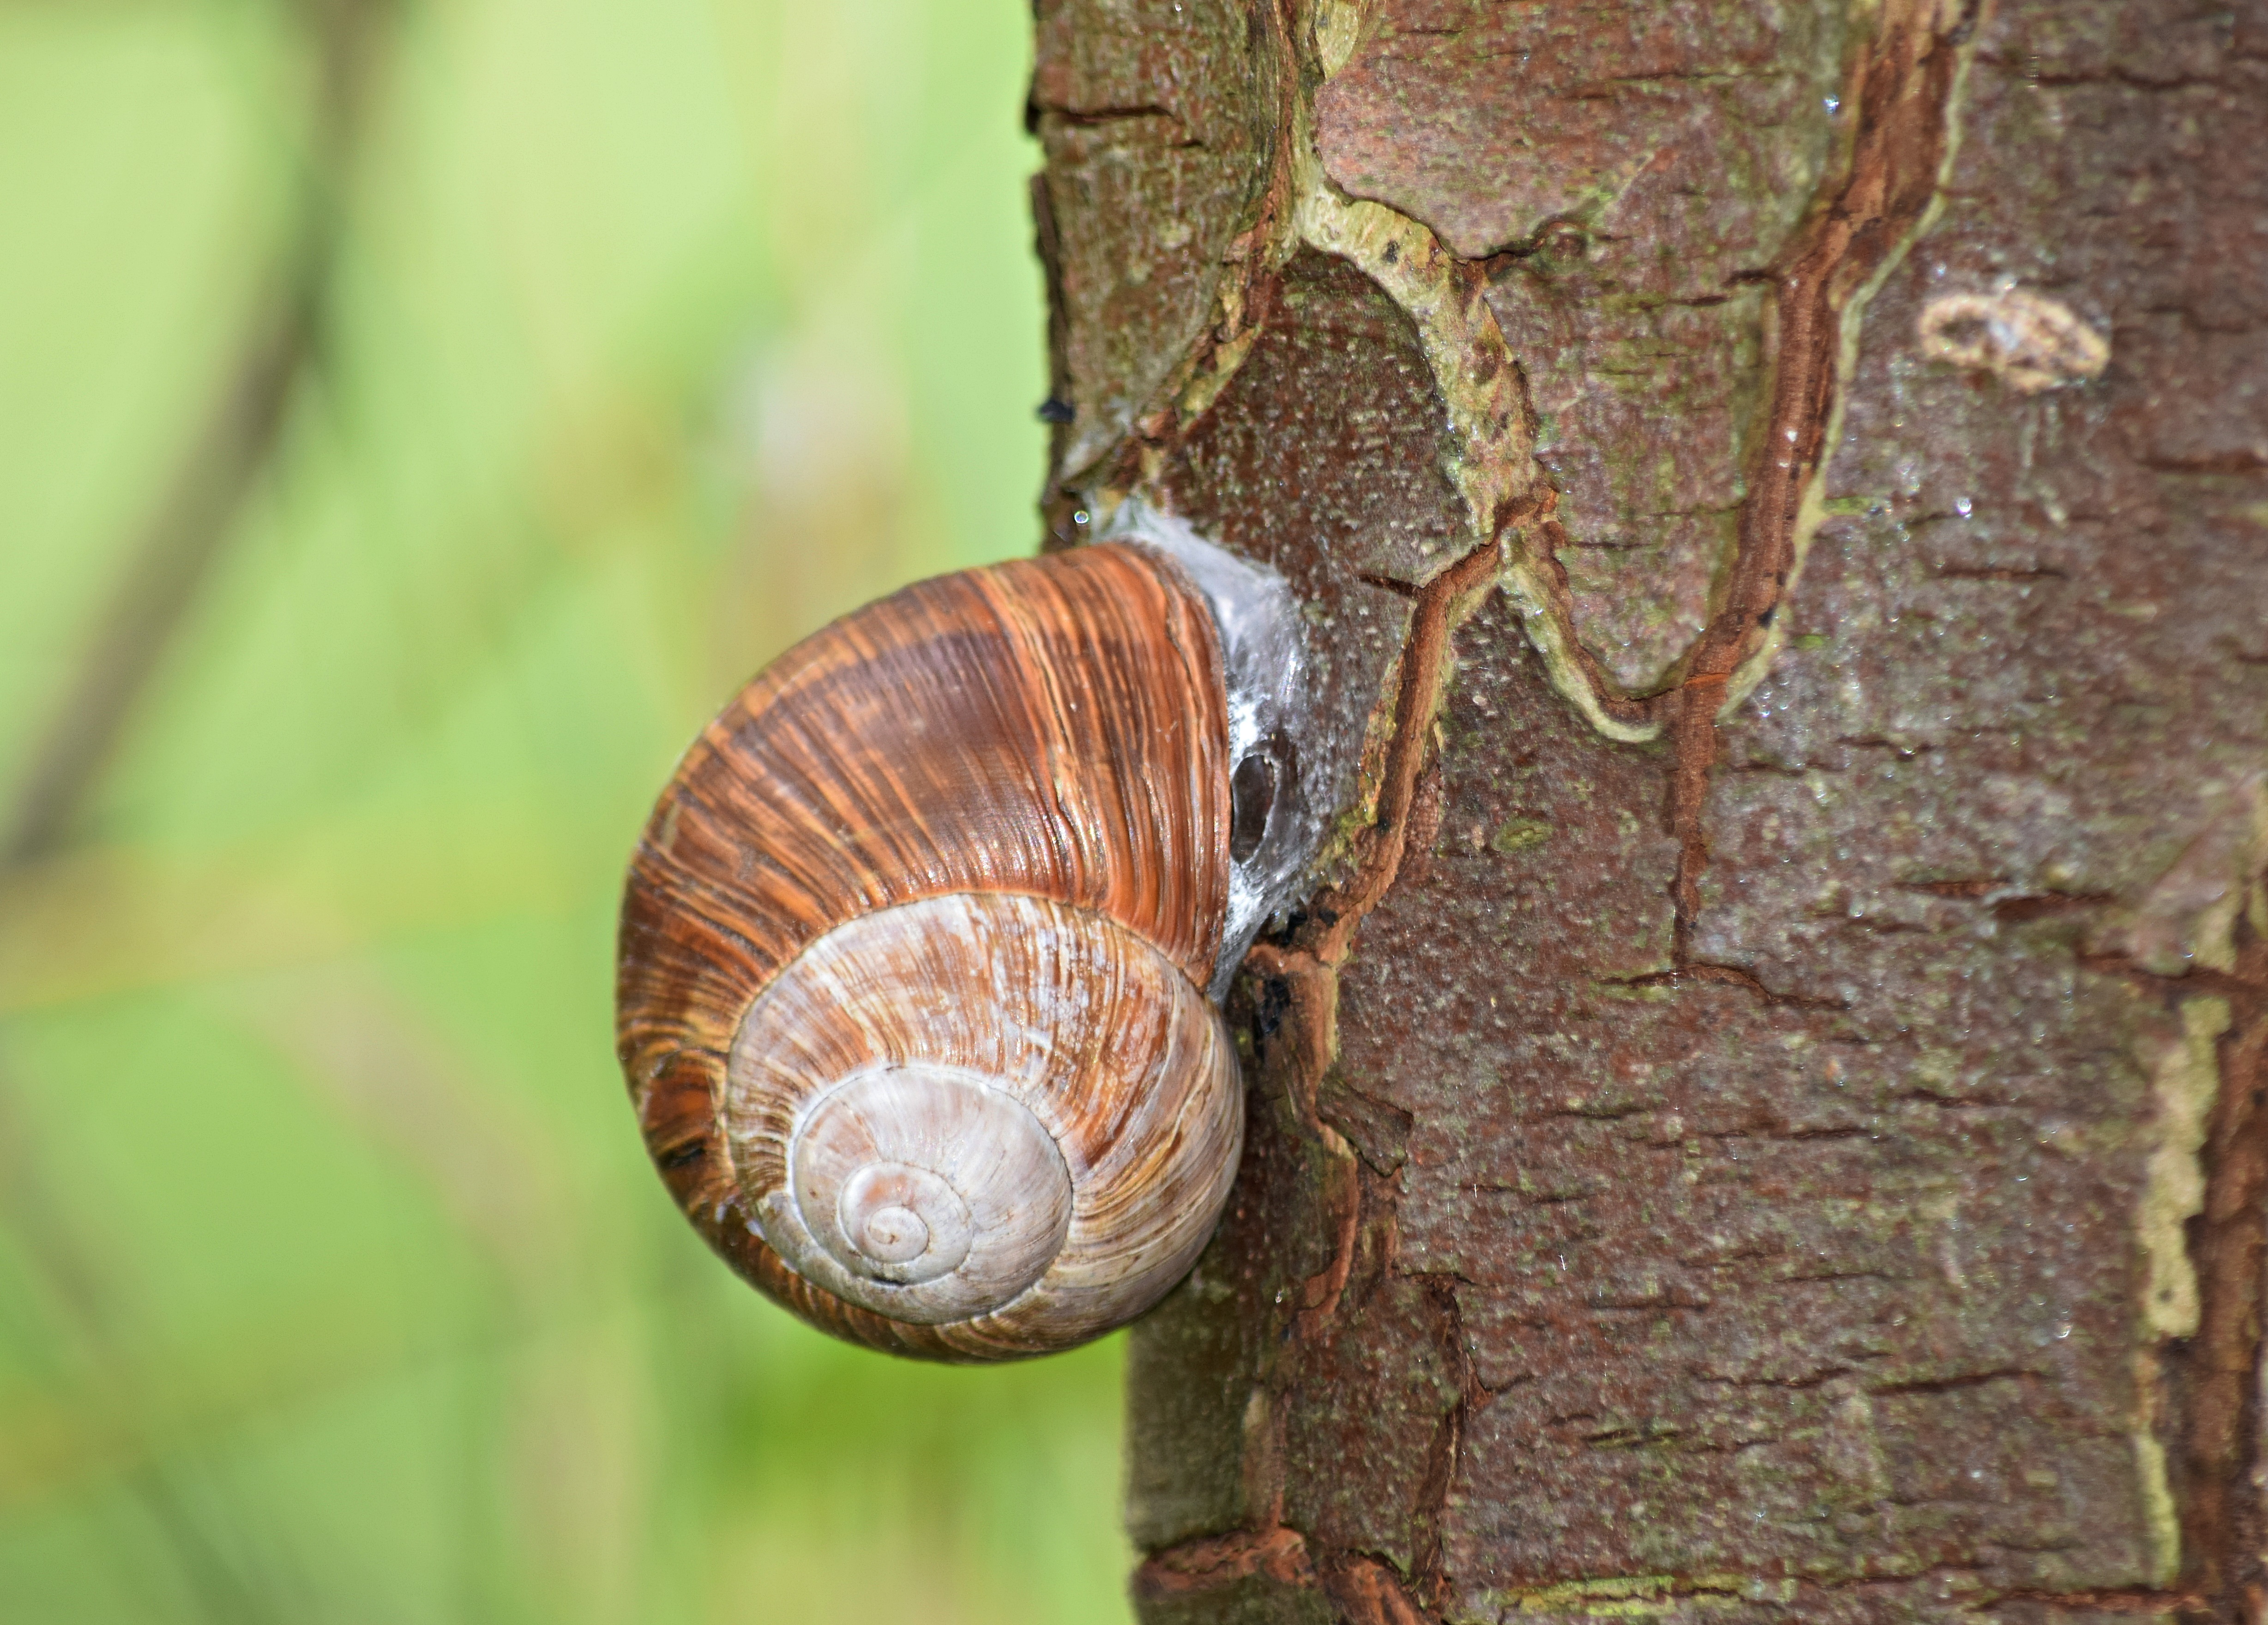
tree, nature, rain, spiral, wildlife, macro, garden, closeup, fauna, shell, invertebrate, seashell, close up, snail, scallop, molluscs, curved, macro photography, the creation of, winniczek, plant stem, snails and slugs, true bugs